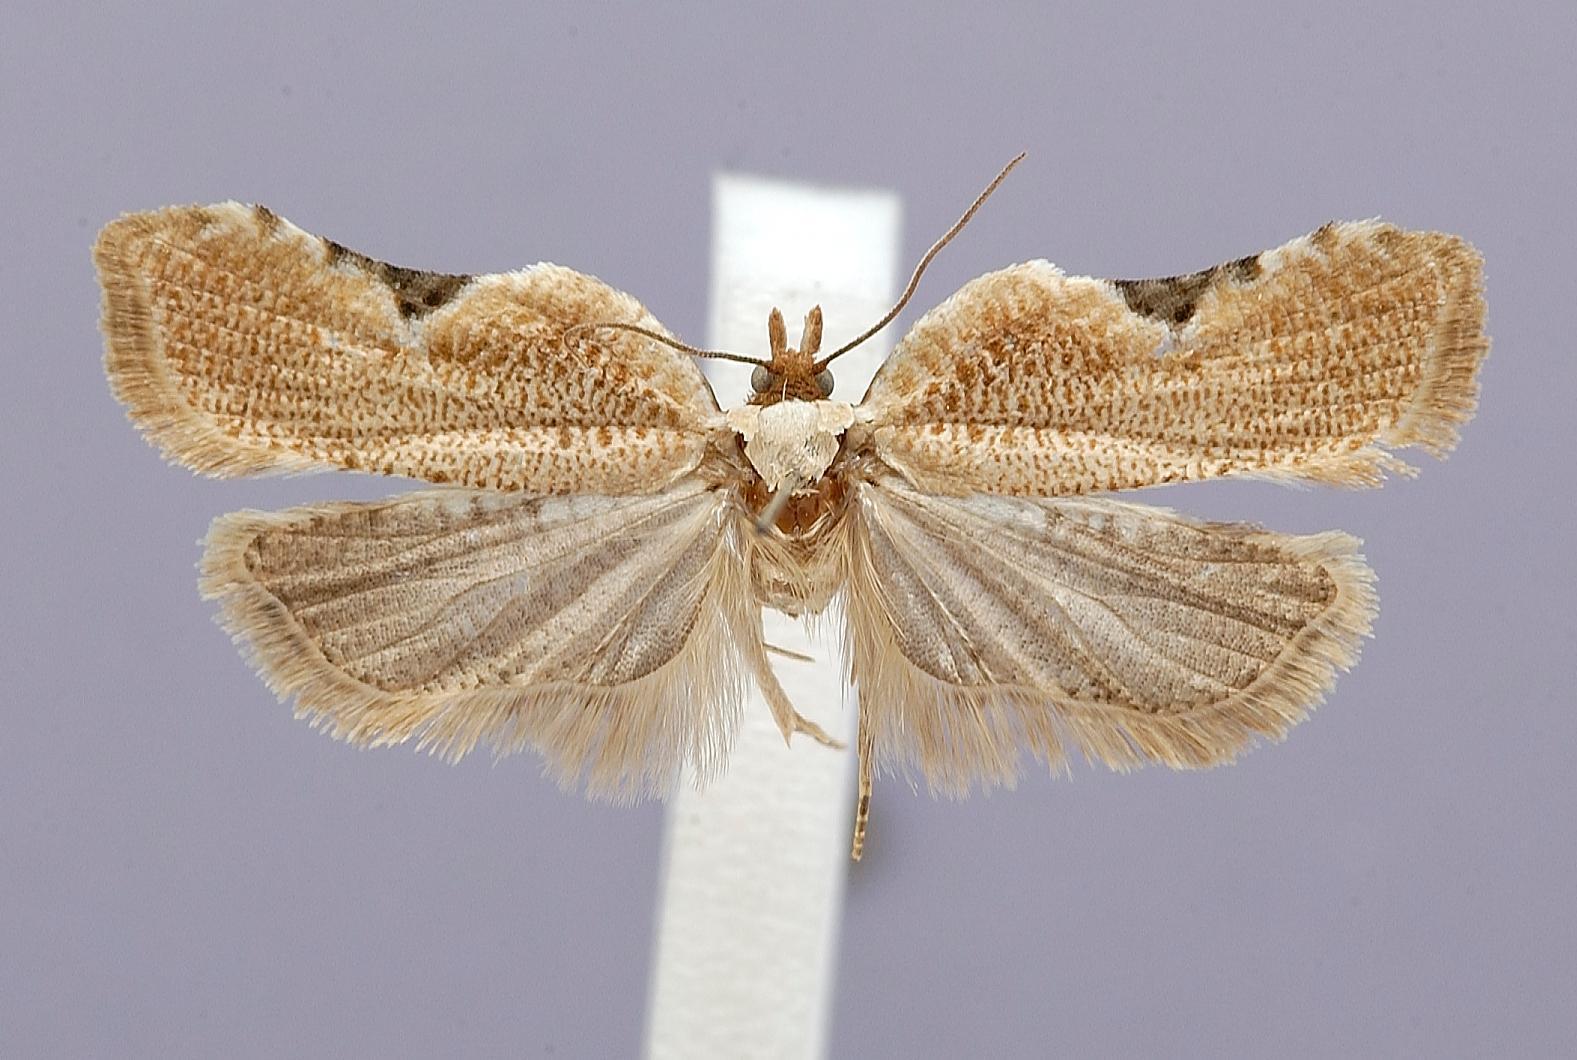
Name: Acleris gatesclarkei
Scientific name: Acleris gatesclarkei Kawabe, 1992
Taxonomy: Animalia, Arthropoda, Insecta, Lepidoptera, Tortricidae
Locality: Nantou Hsien, Tsuifeng, 2400 m, Nantou Hsien, Taiwan
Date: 29 Dec 1989